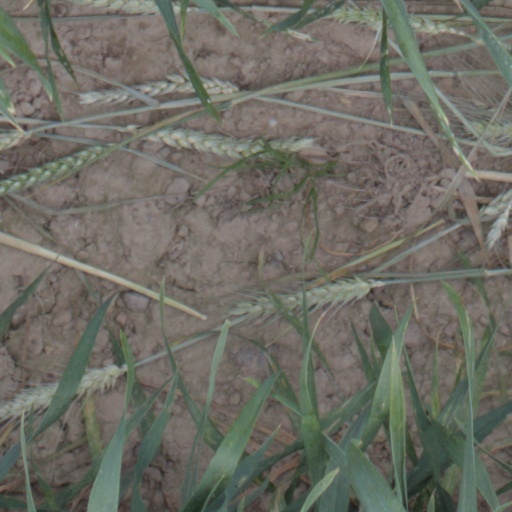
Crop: wheat